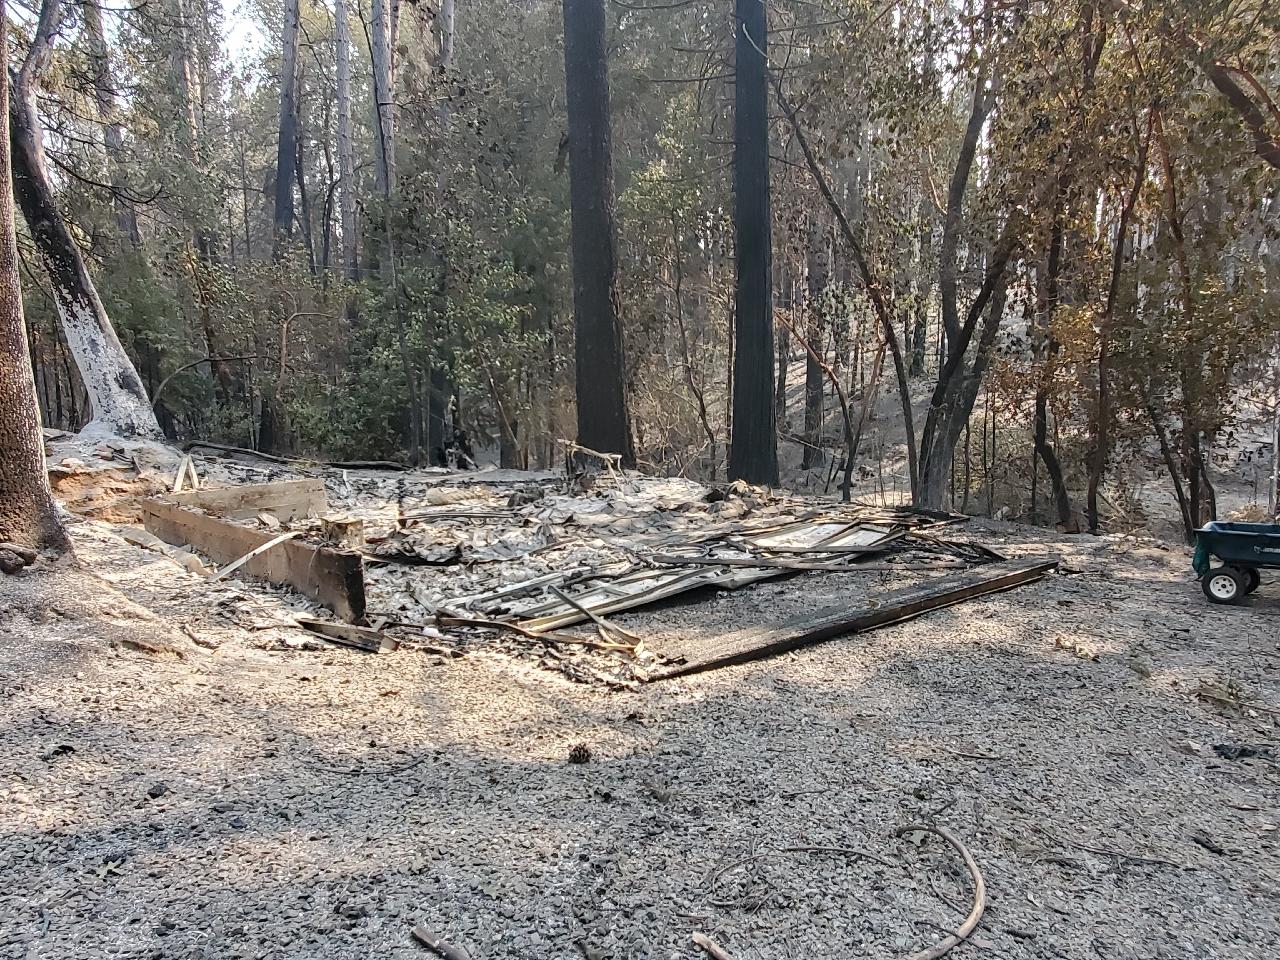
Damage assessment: destroyed